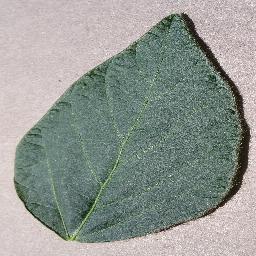
Label: Soybean___healthy